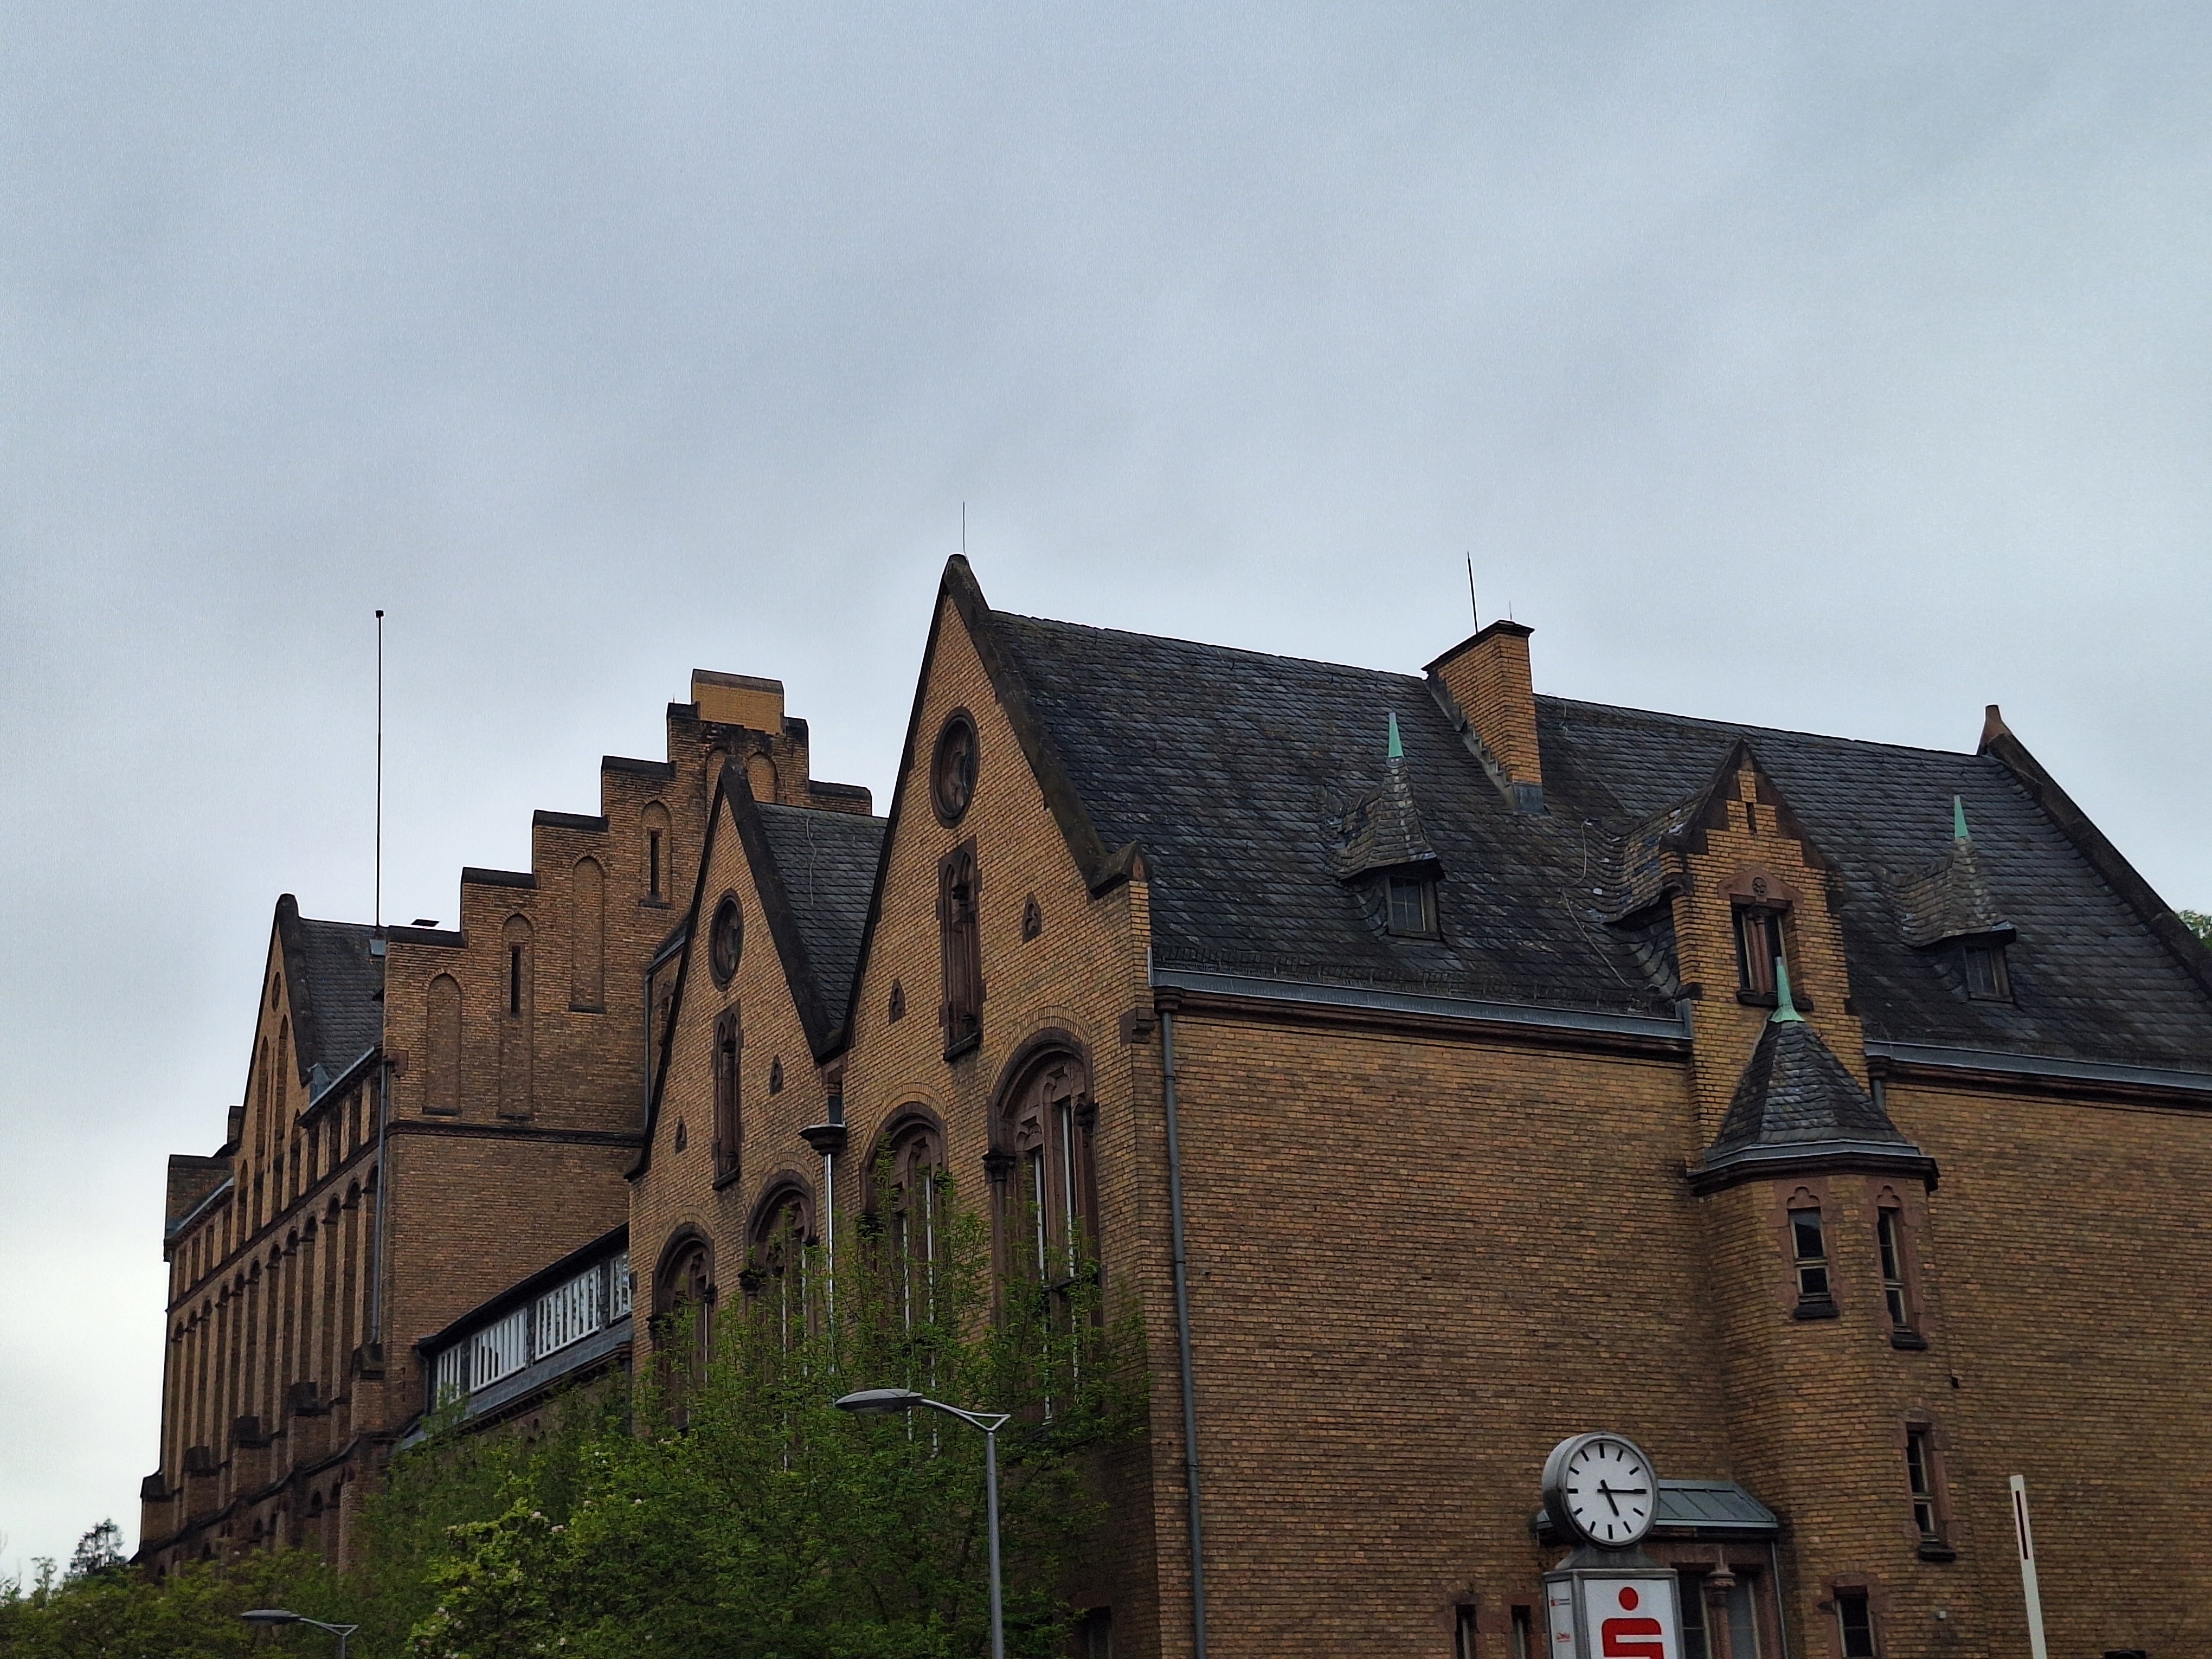
Building: Universitätsstraße 25